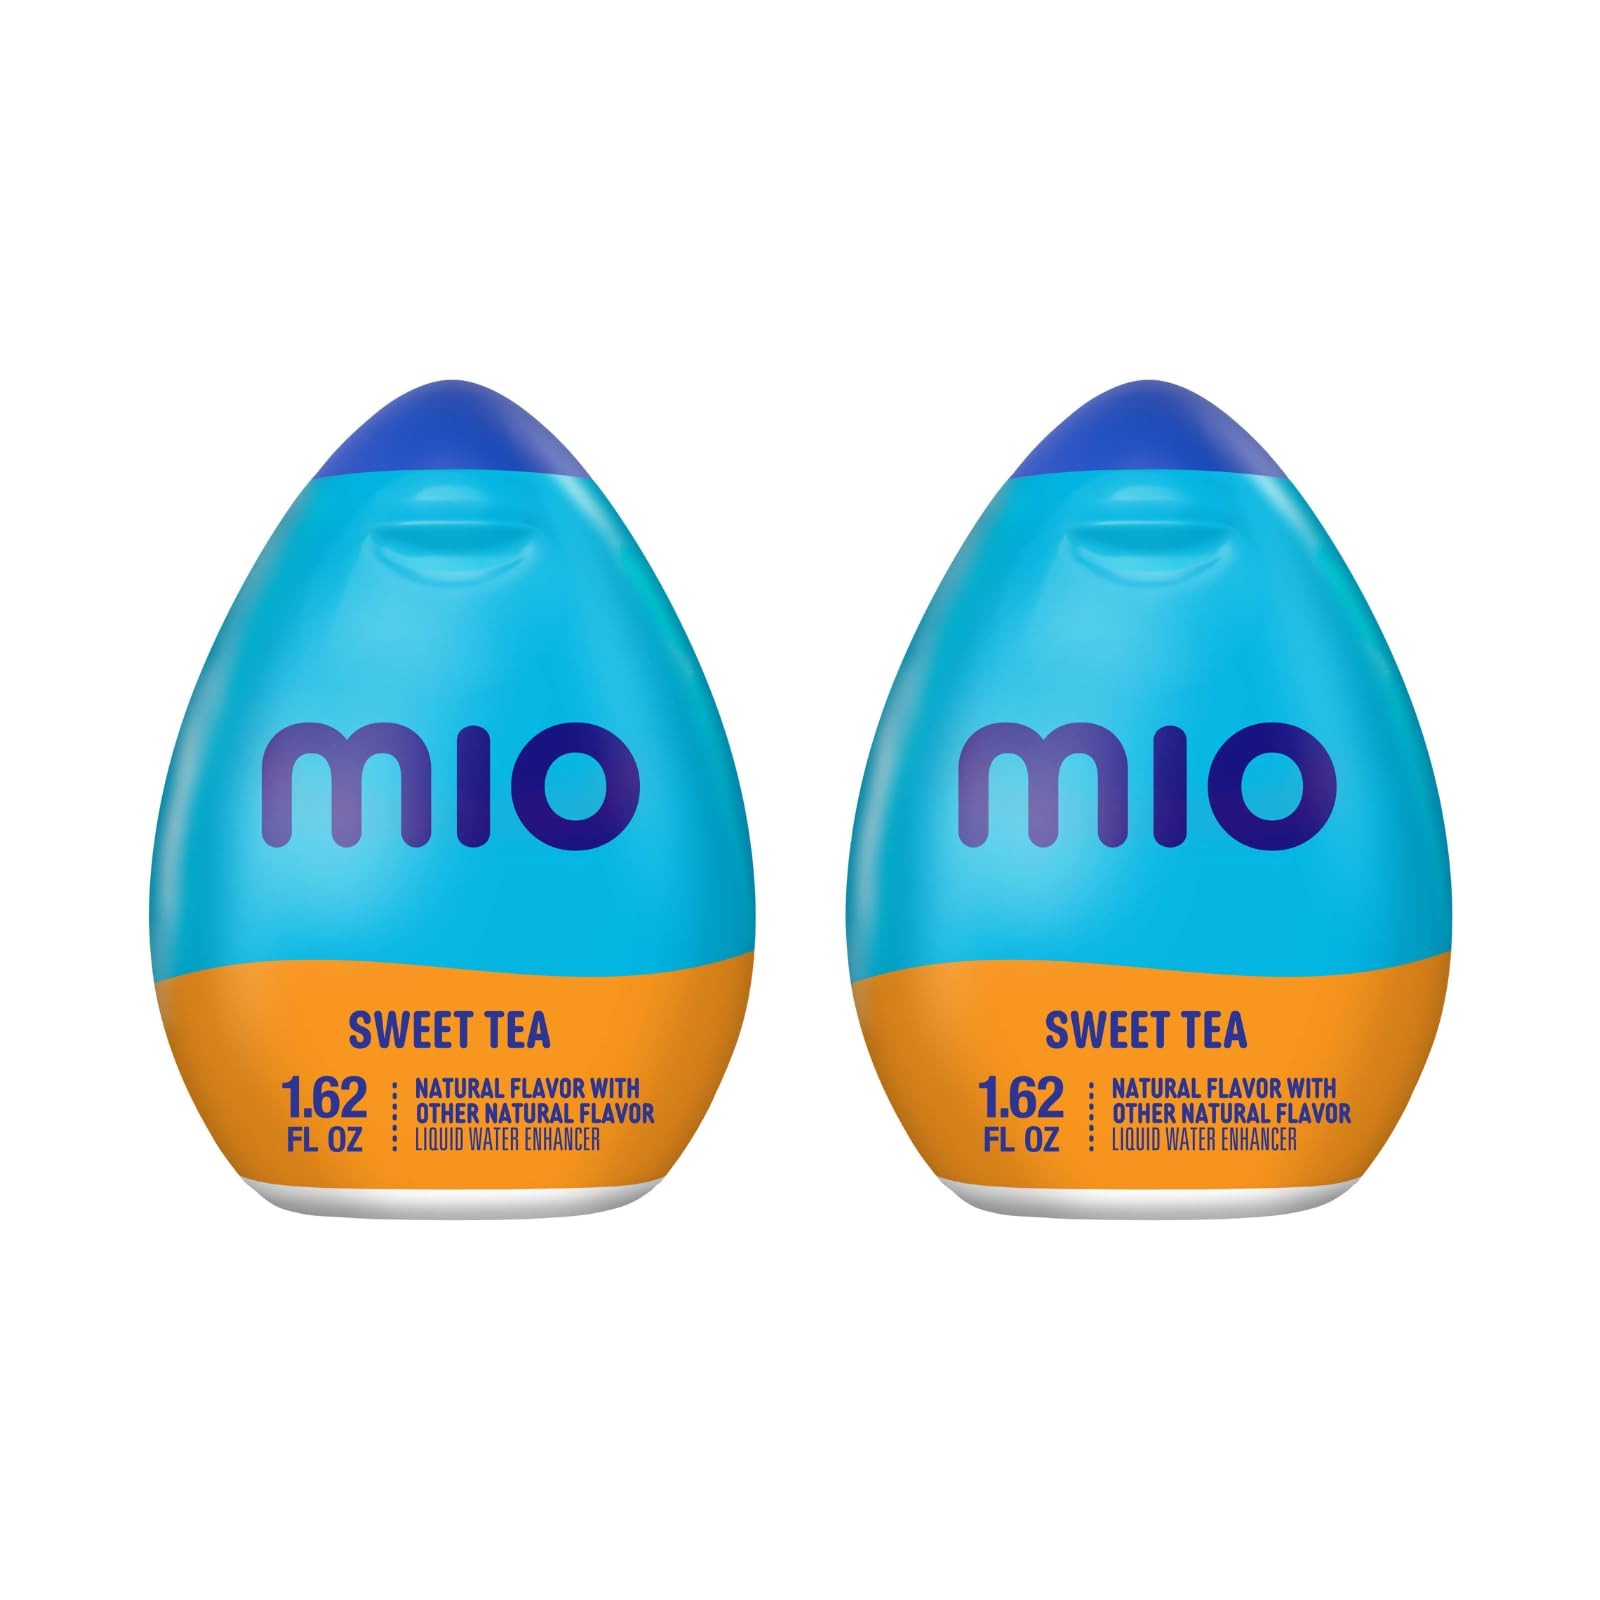
Item Name: Mio Water Enhancer Sweet Tea 1.62 Oz (PACK- 2)
Bullet Point 1: Natural flavor with other natural flavor
Bullet Point 2: Makes 24 servings
Bullet Point 3: Kosher
Product Description: MiO Naturally Flavored Sweet Tea Liquid Water Enhancer transforms plain water into a refreshing, flavorful iced tea to invigorate your day. A single squeeze of the bottle delivers a burst of satisfying herbal flavor. MiO sweet tea water flavoring with no sugar provides a burst of flavor with zero calories. The portable 1.62 fluid ounce bottle neatly fits in your purse, bag or glove box for easy on-the-go mixing. With just one squeeze, MiO sweet tea drink enhancer provides enough bold flavor for 8 fluid ounces! Whether you're studying, working or heading to workout, add MiO Sweet Tea to your water for a delicious instant sweet tea that keeps you sipping.
Value: 3.24
Unit: Fl Oz

Price: 3.06